Webcam

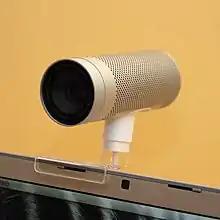
iSight webcam, released in 2003

One of the most widely reported-on webcam sites was JenniCam, created in 1996, which allowed Internet users to observe the life of its namesake constantly, in the same vein as the reality TV series "Big Brother", launched four years later. Other cameras are mounted overlooking bridges, public squares, and other public places, their output made available on a public web page in accordance with the original concept of a "webcam". Aggregator websites have also been created, providing thousands of live video streams or up-to-date still pictures, allowing users to find live video streams based on location or other criteria.